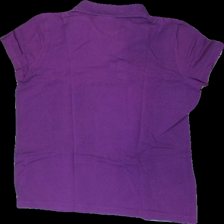
View: back
Type: T-shirt
Category: Ladies
Brand: Not in the list
Brand text on label: EP collection
Colors: Purple
Material: 100% cotton
Cut: Regular
Size: 42
Price range: 50-100
Recommended usage: Reuse